Income tax in the United States

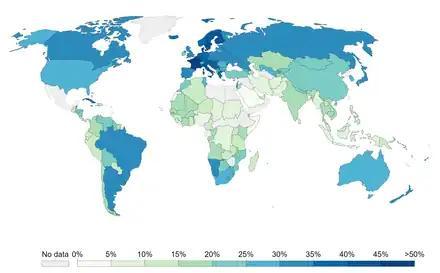
List of countries by tax revenue to GDP ratio

The United States imposes tax on all citizens of the United States, including those who are residents of other countries, all individuals who are residents for tax purposes, and domestic corporations, defined as corporations created or organized in the United States or under Federal or state law.